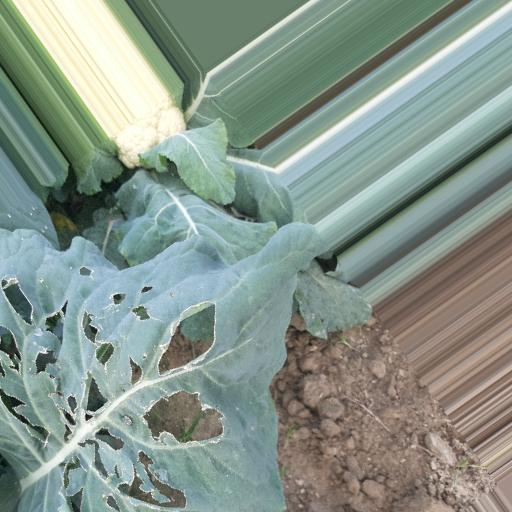
Label: Black Rot